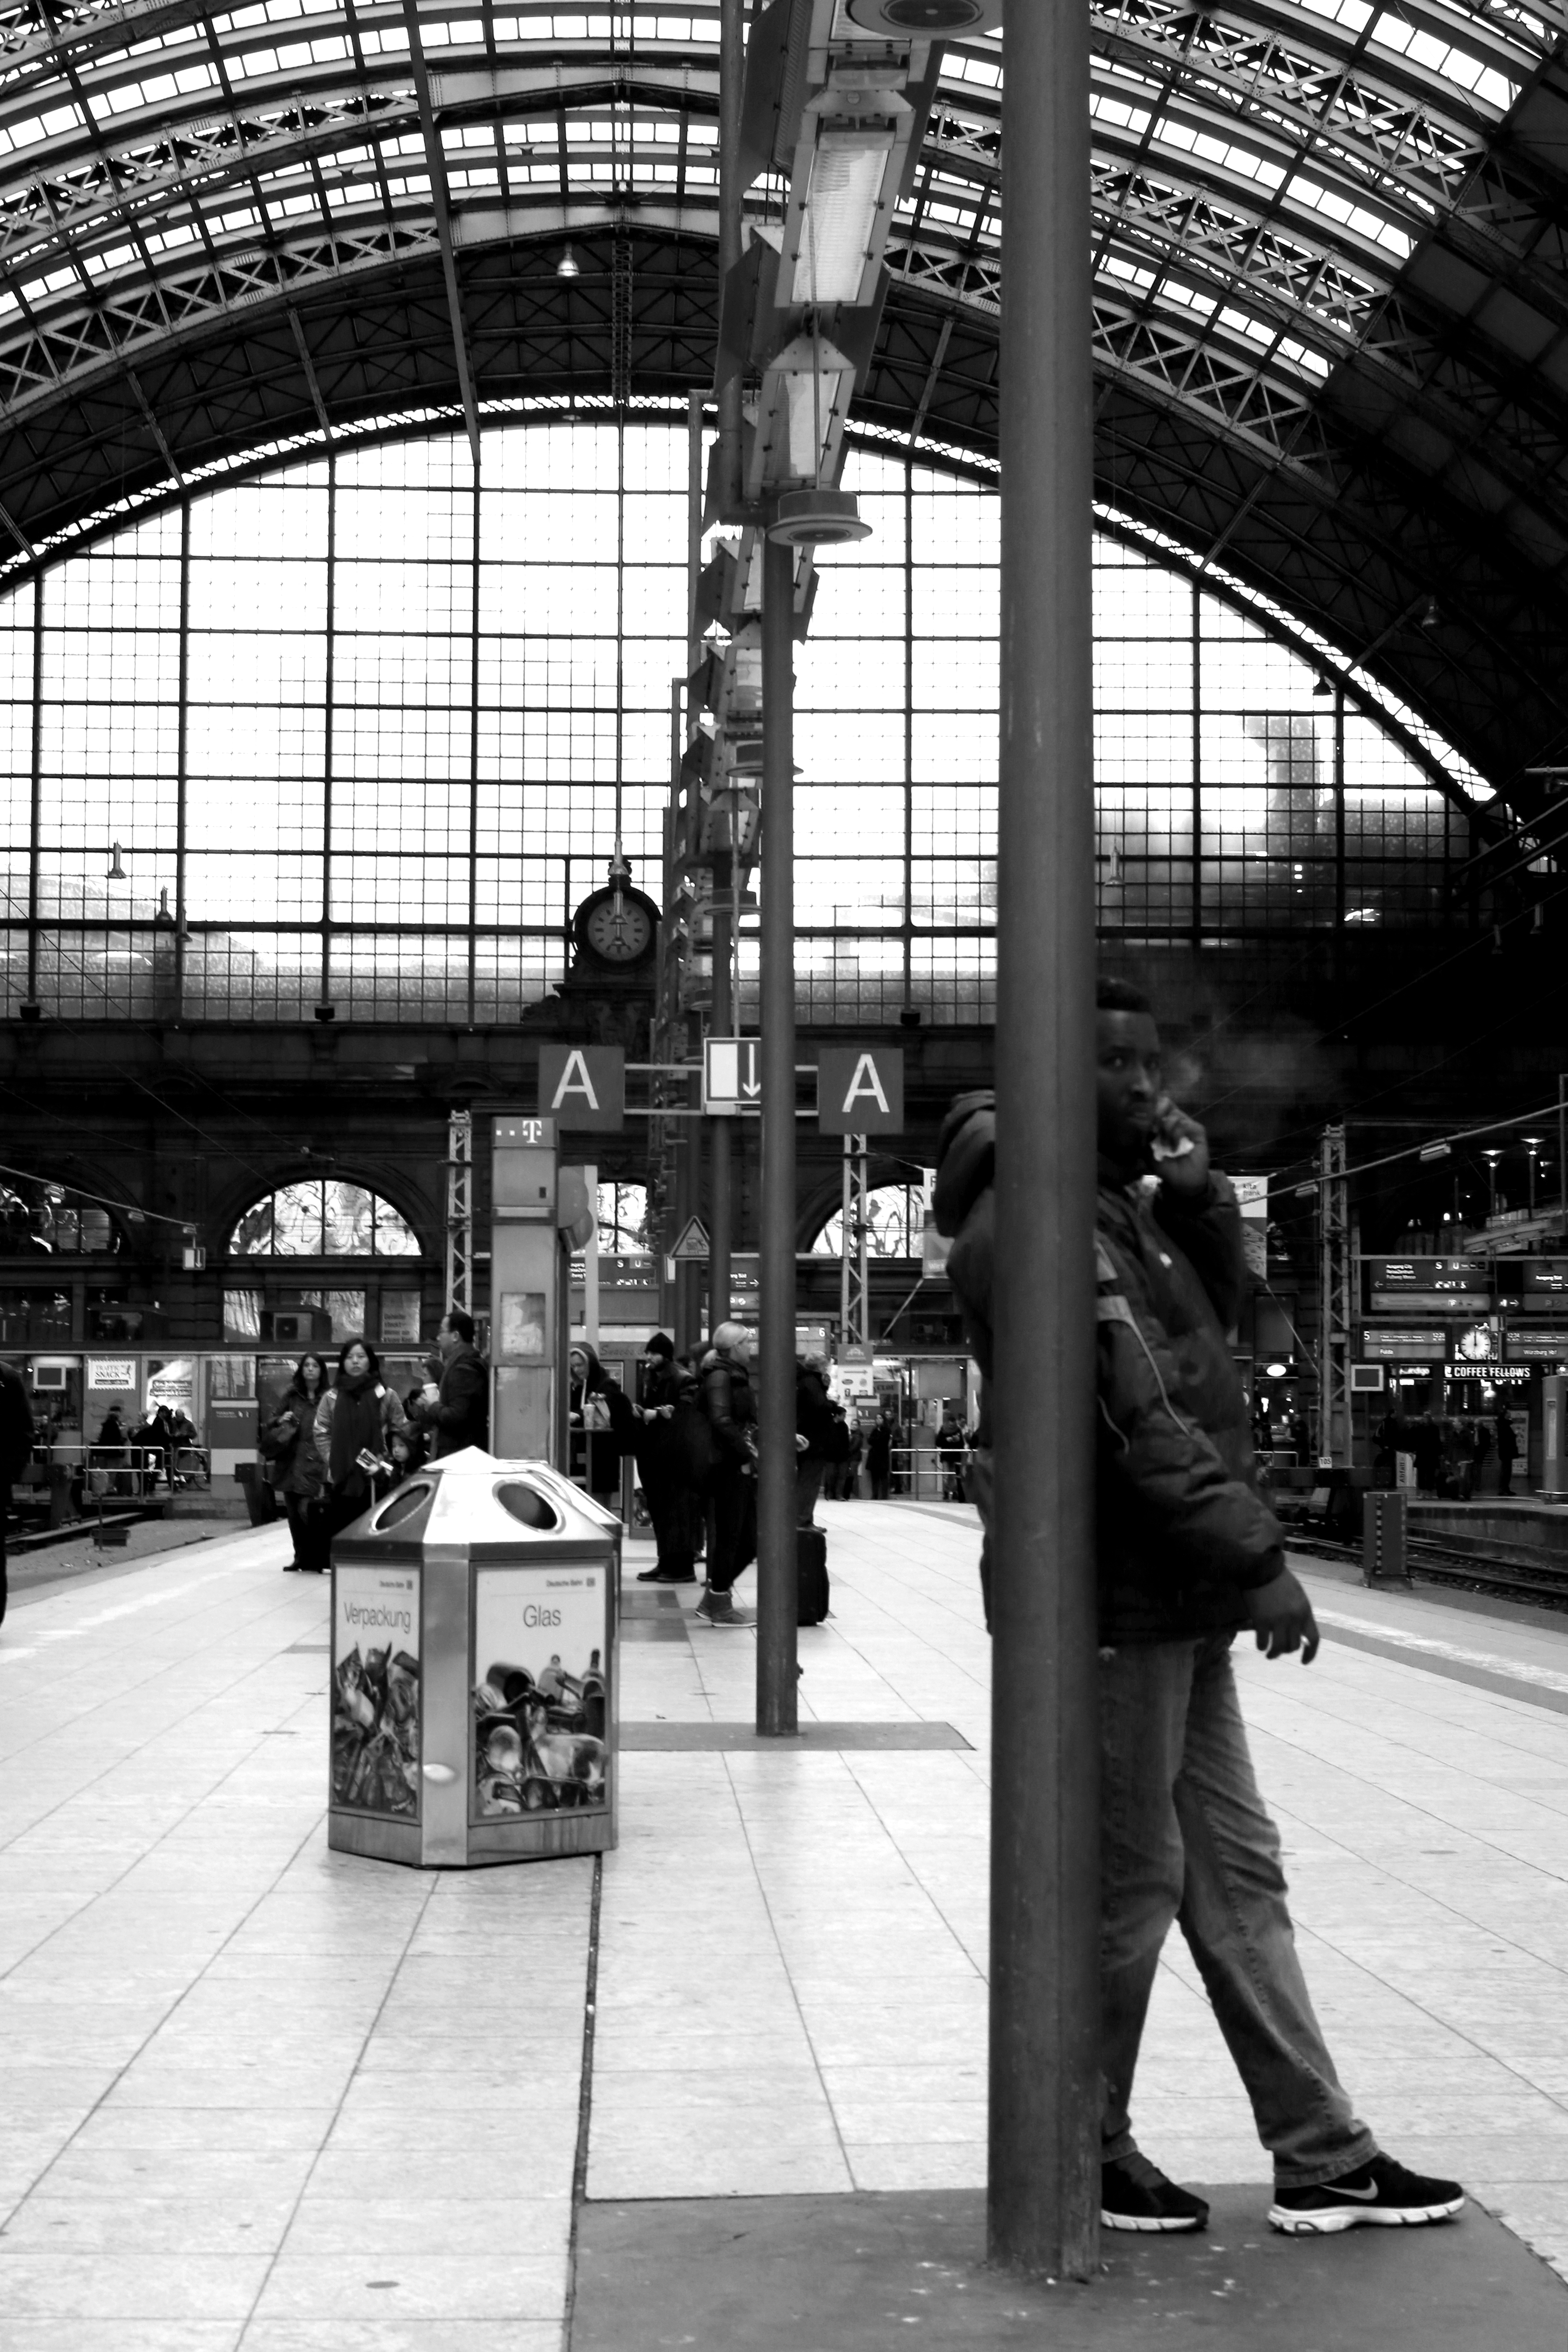
black and white, road, white, street, photography, city, transport, train station, black, monochrome, public transport, bw, blackandwhite, blackwhite, infrastructure, germany, alemania, allemagne, sw, schwarzweiss, schwarzweis, shape, frankfurtmain, germania, frankfurt, schwarzweissfotografie, schwarzweisfotografie, urban area, monochrome photography